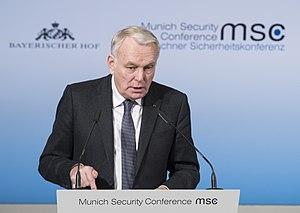
Le 25 janvier est le 25ᵉ jour de l'année du calendrier grégorien. Il reste 340 jours avant la fin de l'année, 341 si l'année est bissextile.